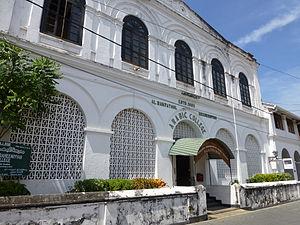
Galle (Sri Lanka)